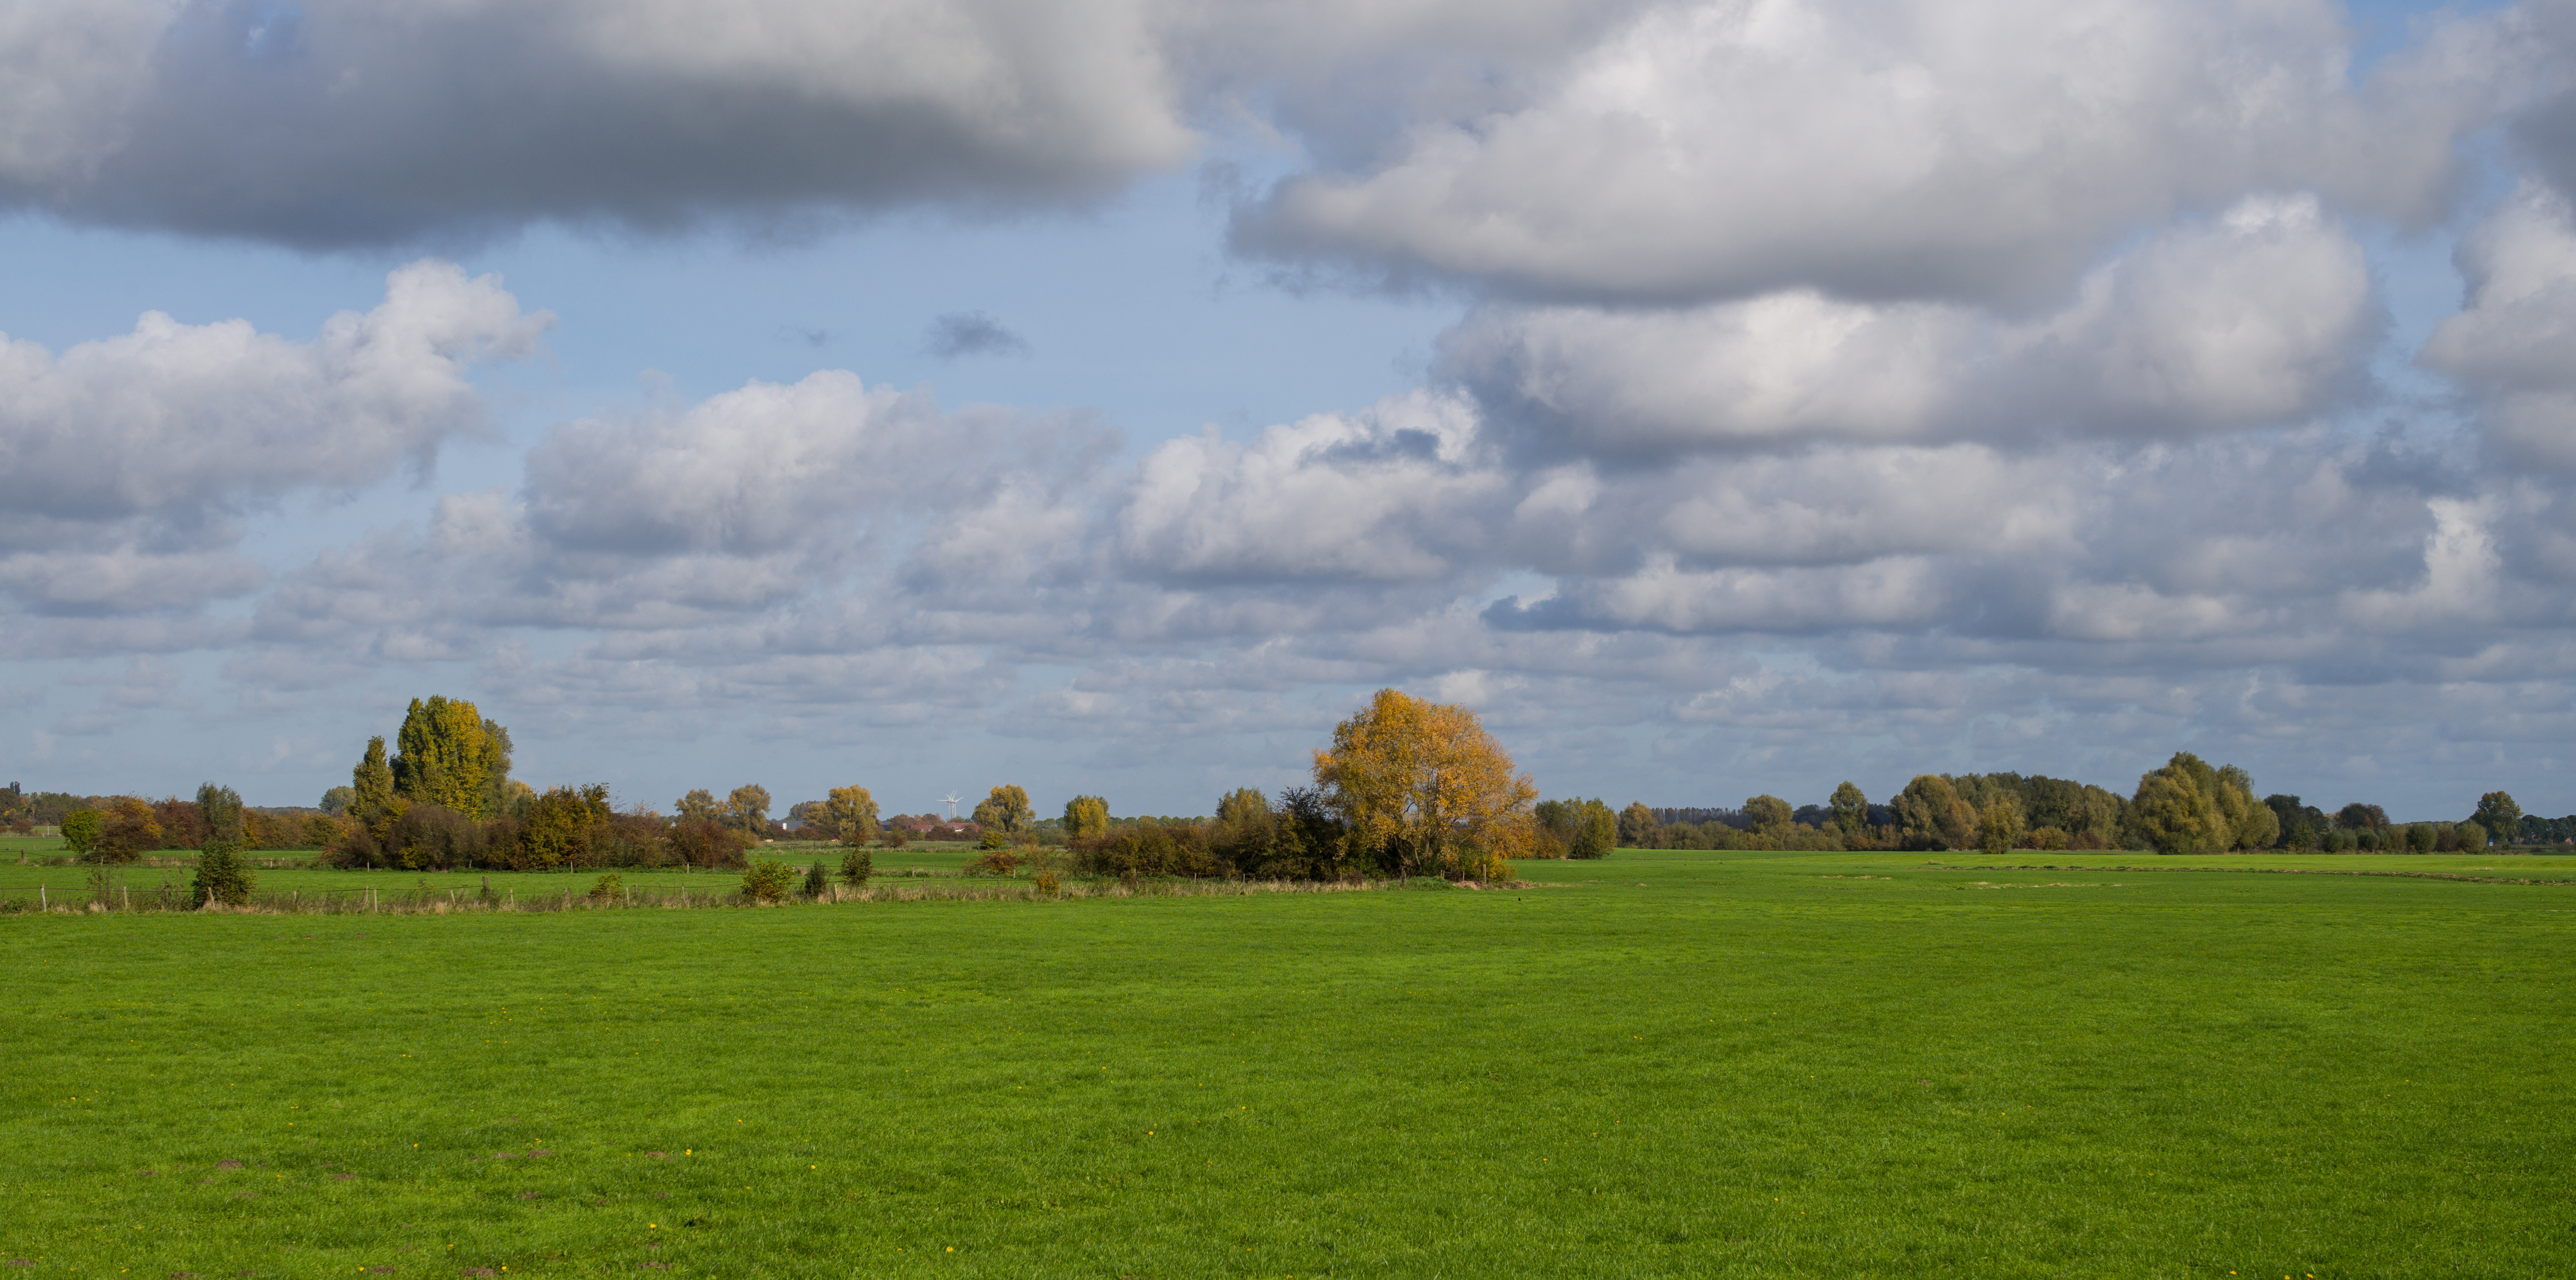
landscape, tree, nature, grass, horizon, cloud, sky, field, farm, lawn, meadow, prairie, countryside, sunlight, morning, fall, hill, europe, pasture, autumn, agriculture, plain, holland, netherlands, polder, m, grassland, dutch, plateau, 50, habitat, leica, 240, summilux, bronkhorst, brummen, rural area, paddy field, meteorological phenomenon, natural environment, geographical feature